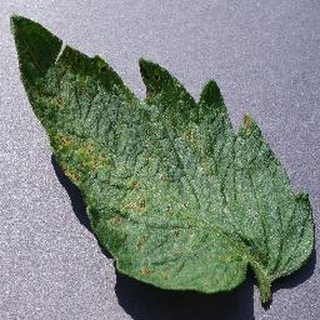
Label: tomato_septoria_leaf_spot